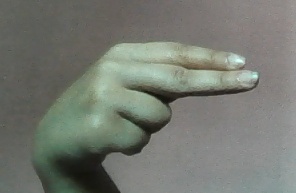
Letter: ain